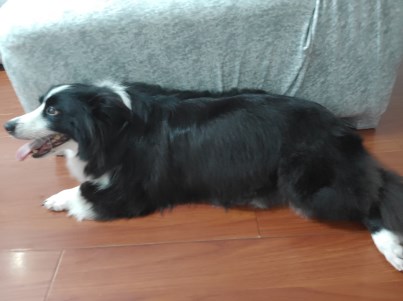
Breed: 2594-n000109-Border_collie